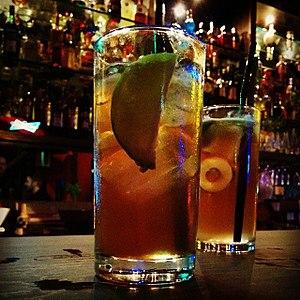
Le Long Island iced tea ou LIIT ou Long Island est un cocktail à base de tequila, gin, vodka, rhum, liqueur d'oranges, et cola. Ce cocktail officiel de l'IBA tient son nom de sa ressemblance à du thé glacé.
Un cocktail officiel de l'IBA est un cocktail sélectionné par l'International Bartenders Association pour le concours mondial de cocktail. Ces mélanges sont ainsi parmi les plus notables et les plus fréquents des cocktails qu'on peut trouver à travers le monde.
Le thé glacé ou thé froid ou ice tea ou iced tea est une recette cosmopolite de boisson rafraîchissante à base de thé froid ou glacé, variante du café glacé.